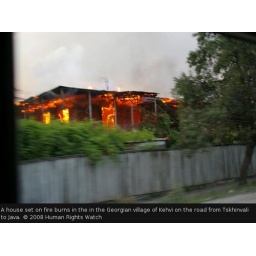
A house set on fire burns in the georgian village of Kehvi on the road from Tskhinvali to Java